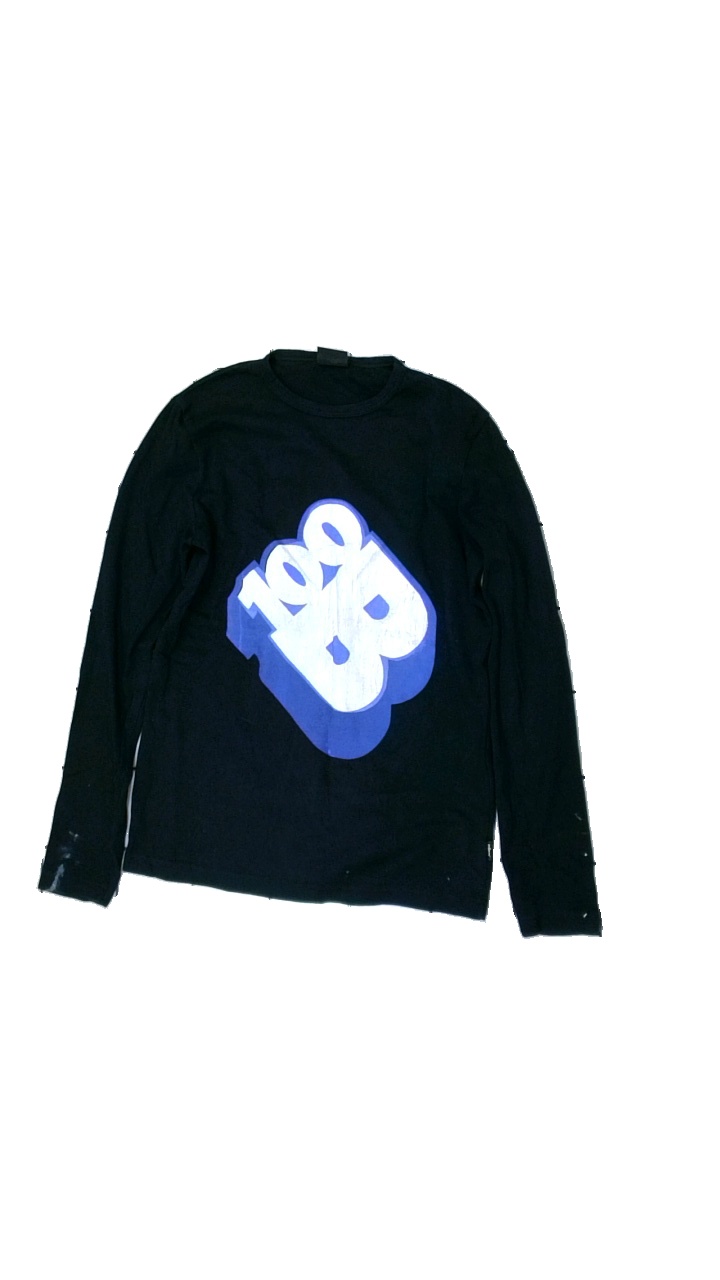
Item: Sweater (Unisex)
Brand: Adam
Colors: Blue, White
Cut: Regular, C-collar
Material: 100% cotton
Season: All
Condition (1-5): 2
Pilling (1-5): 2
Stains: Minor
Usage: Export
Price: <50